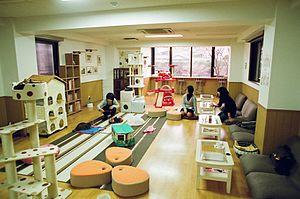
Un bar à chats ou café à chats ou encore neko café est un bar ou un café ayant pour particularité d'héberger un grand nombre de chats avec lesquels les clients peuvent interagir. Ce bar à thème est un concept populaire au Japon.